Jackie Biskupski

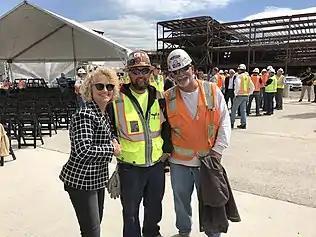
Biskupski at the Salt Lake City International Airport

On December 12, 2017, the Salt Lake City Council voted unanimously to adopt Biskupski's "Growing SLC", a housing plan for the city.